Ark of the Covenant

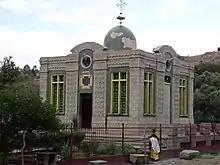
The Chapel of the Tablet at the Church of Our Lady Mary of Zion in Axum allegedly houses the original Ark of the Covenant

The Ark is first mentioned in the Book of Exodus and then numerous times in Deuteronomy, Joshua, Judges, I Samuel, II Samuel, I Kings, I Chronicles, II Chronicles, Psalms, and Jeremiah.